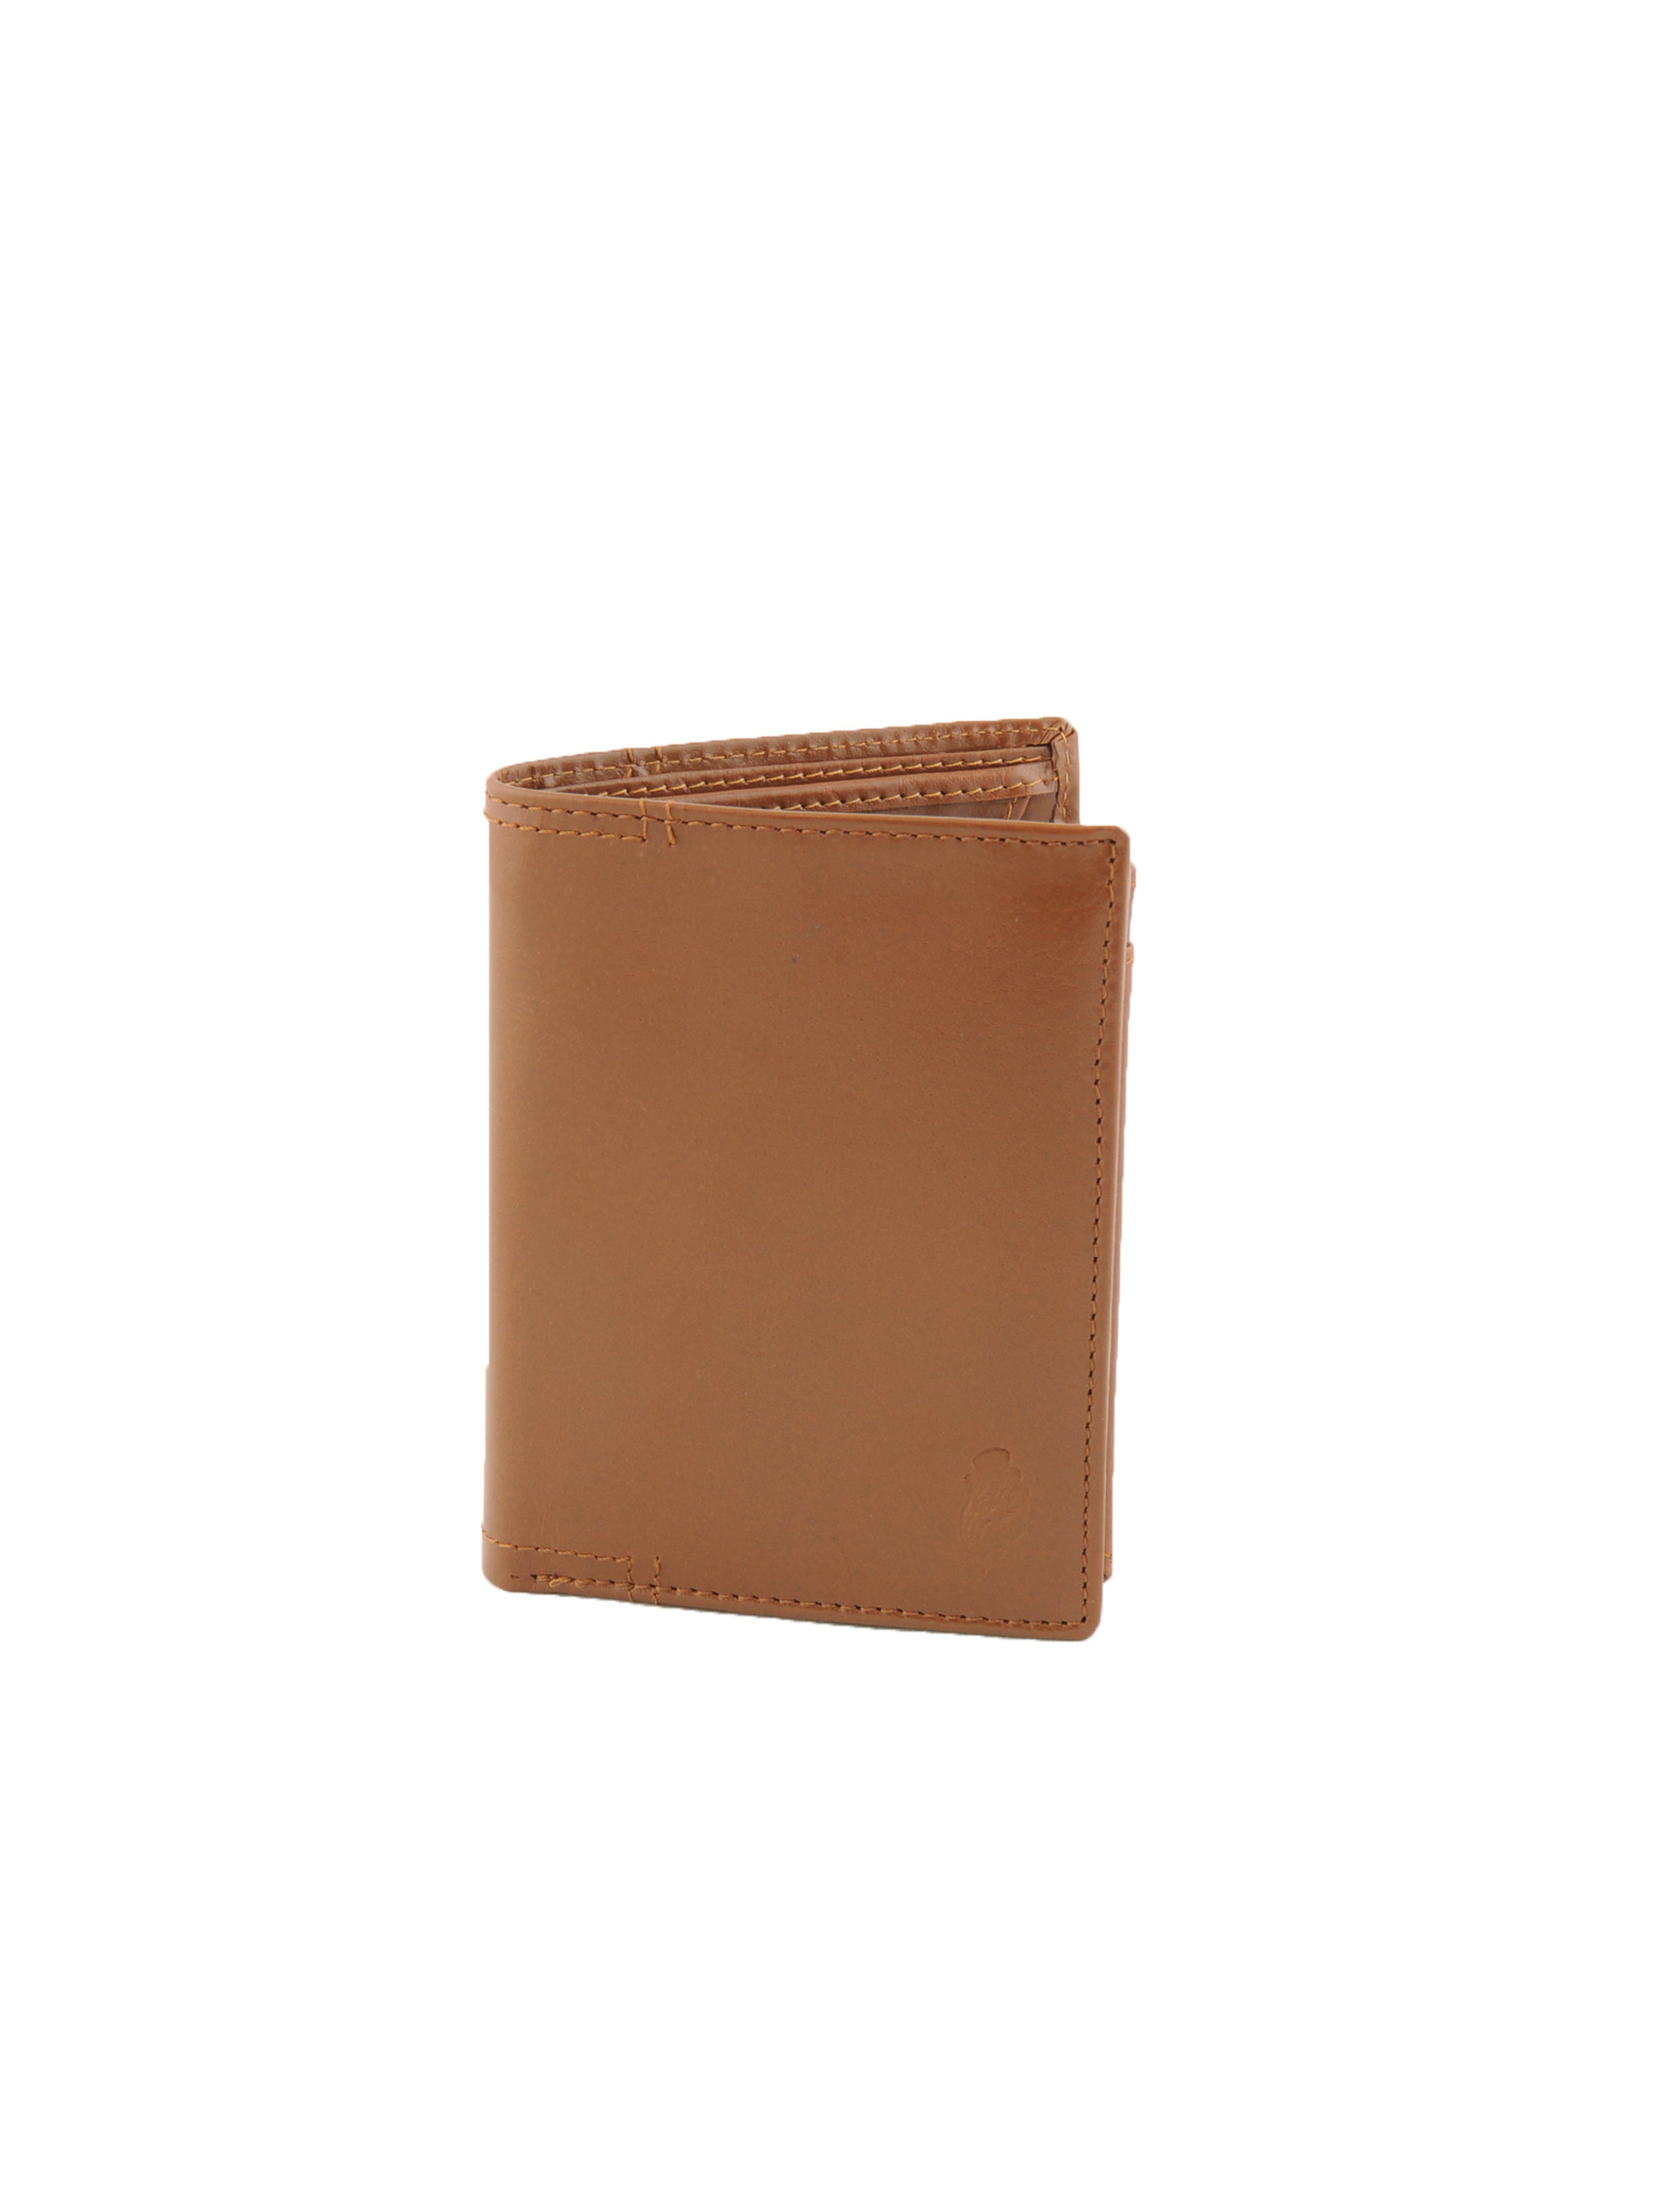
Reid & Taylor Men Casual Brown Wallets
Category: Accessories / Wallets / Wallets
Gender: Men
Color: Brown
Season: Fall 2011
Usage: Casual